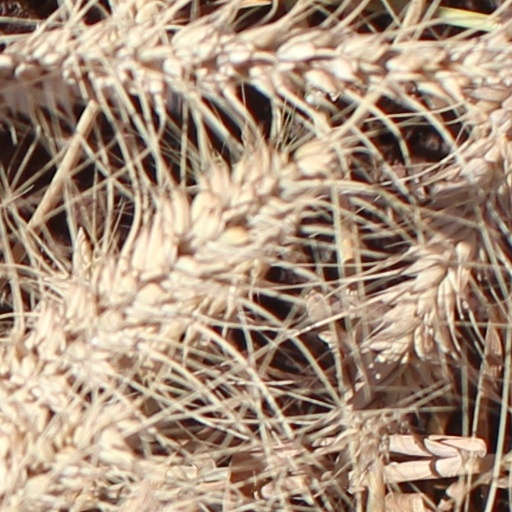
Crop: wheat